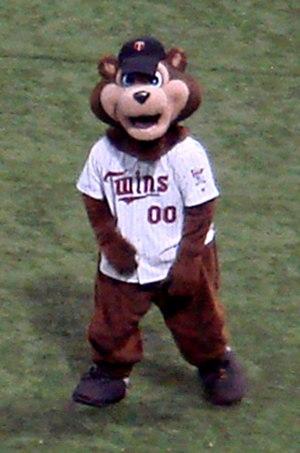
Une mascotte est un être ou une chose servant de symbole, d'emblème ou de porte-bonheur à un groupe de personnes, une institution ou une entreprise.
Les Twins du Minnesota sont une franchise de baseball basée à Minneapolis évoluant dans la Ligue majeure de baseball. Cette franchise qui compte trois victoires en Séries mondiales est créée en 1901 à Washington et est transférée à Minneapolis en 1961.